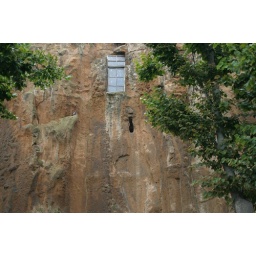
Outside wall at Orvieto. The window is almost certainly in one of the underground areas.